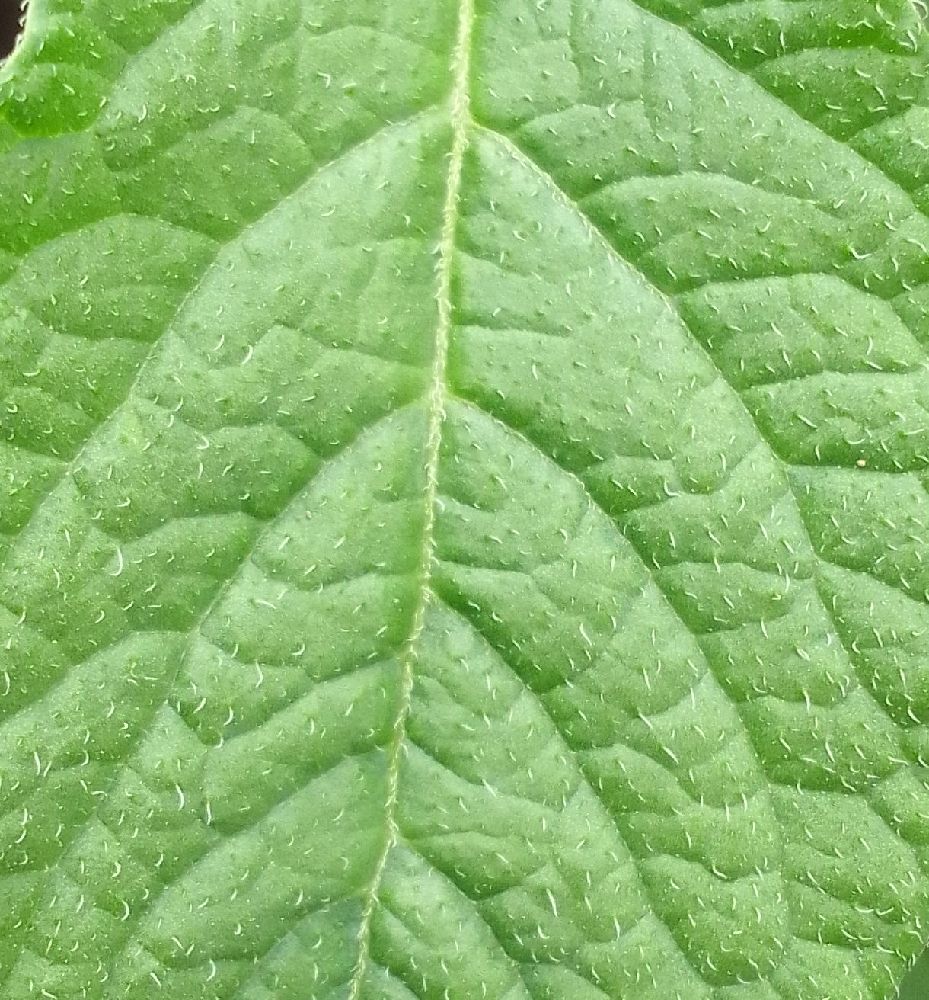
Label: Healthy